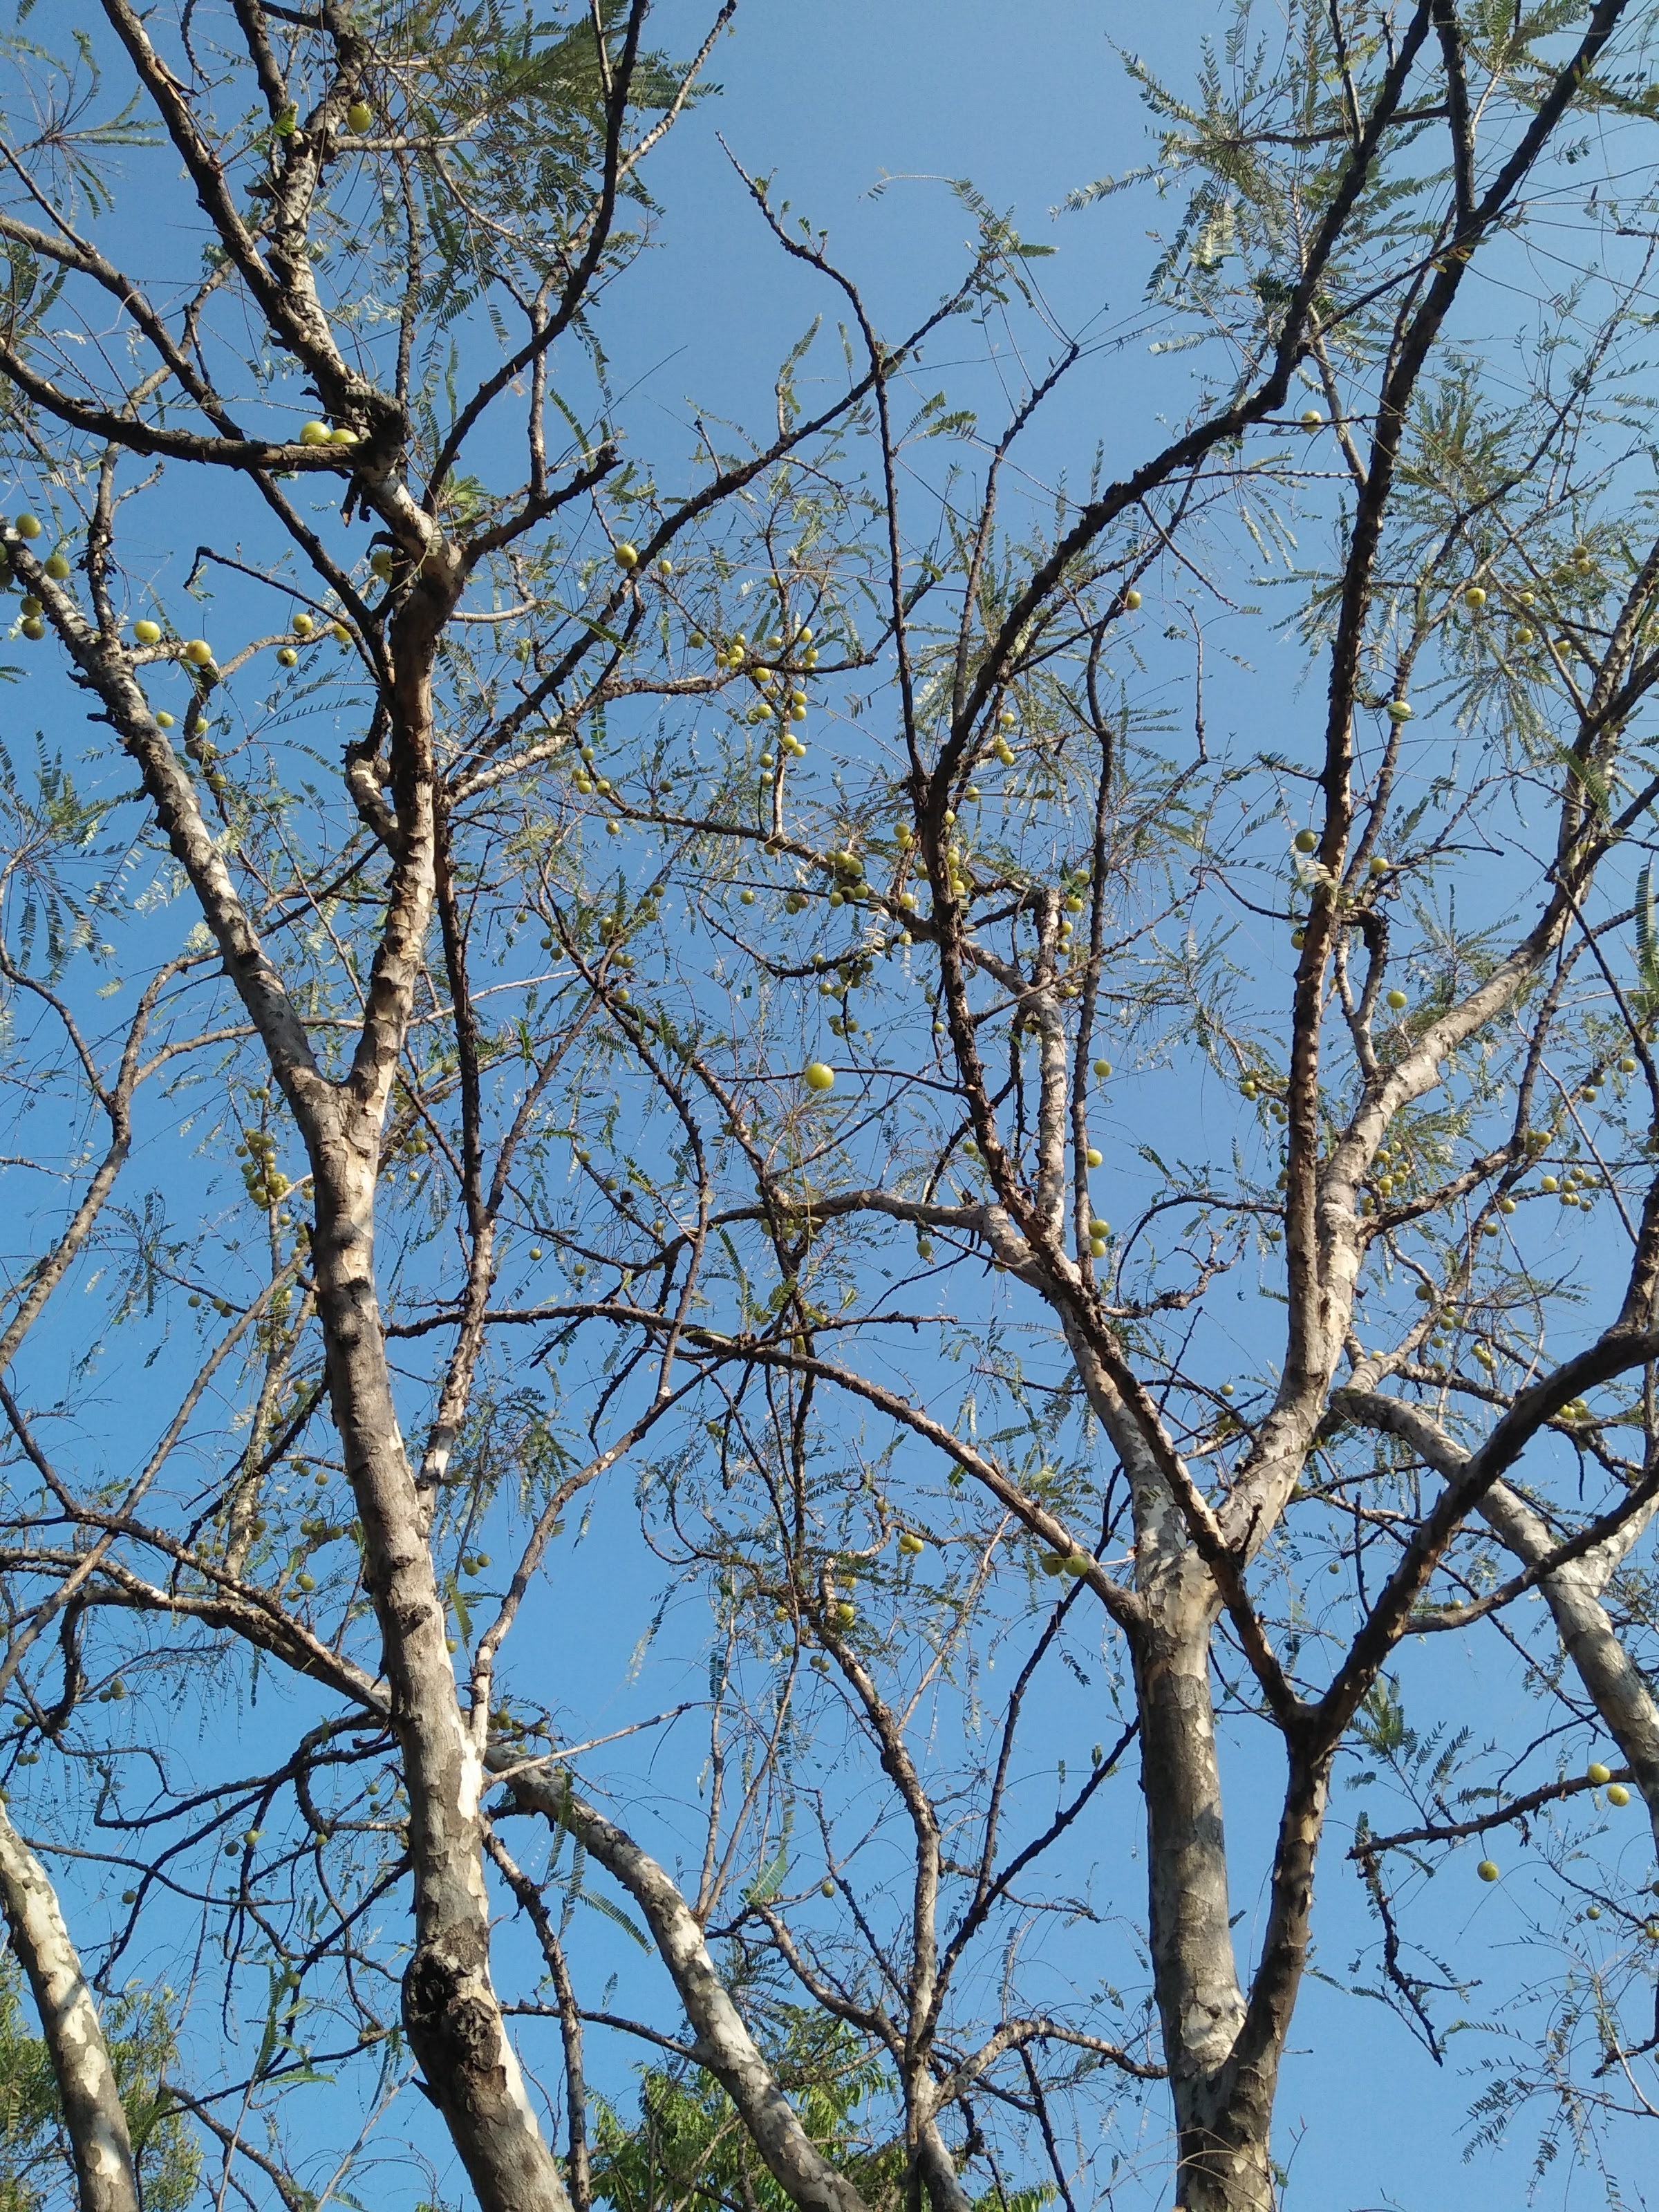
indian, tree, gooseberries, amla, branch, woody plant, plant, twig, Canoe birch, trunk, sky, spring, plant stem, birch family, birch